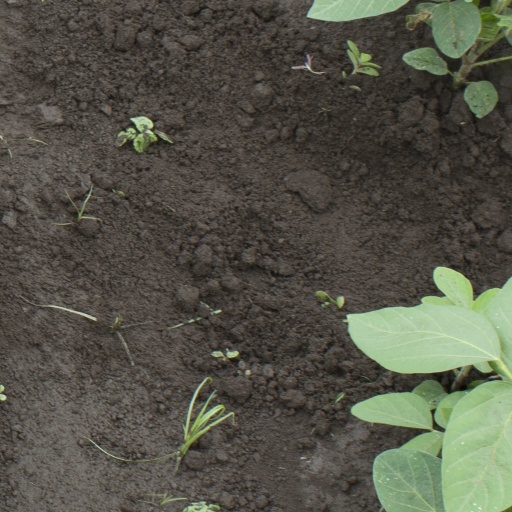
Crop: soybean